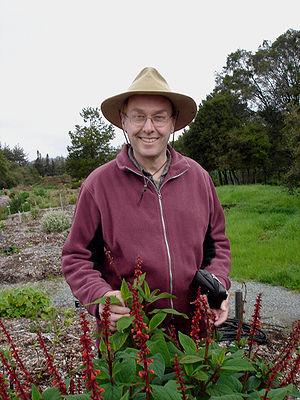
Ernie George Wasson est un jardinier, horticulteur et écrivain américain.